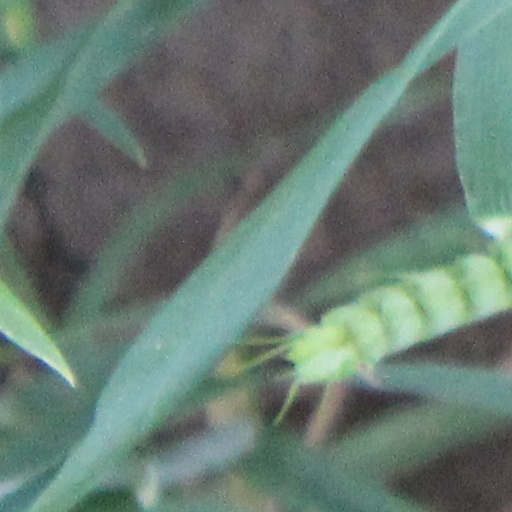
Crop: wheat